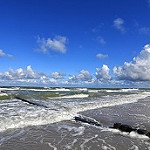
Scene: Outdoor